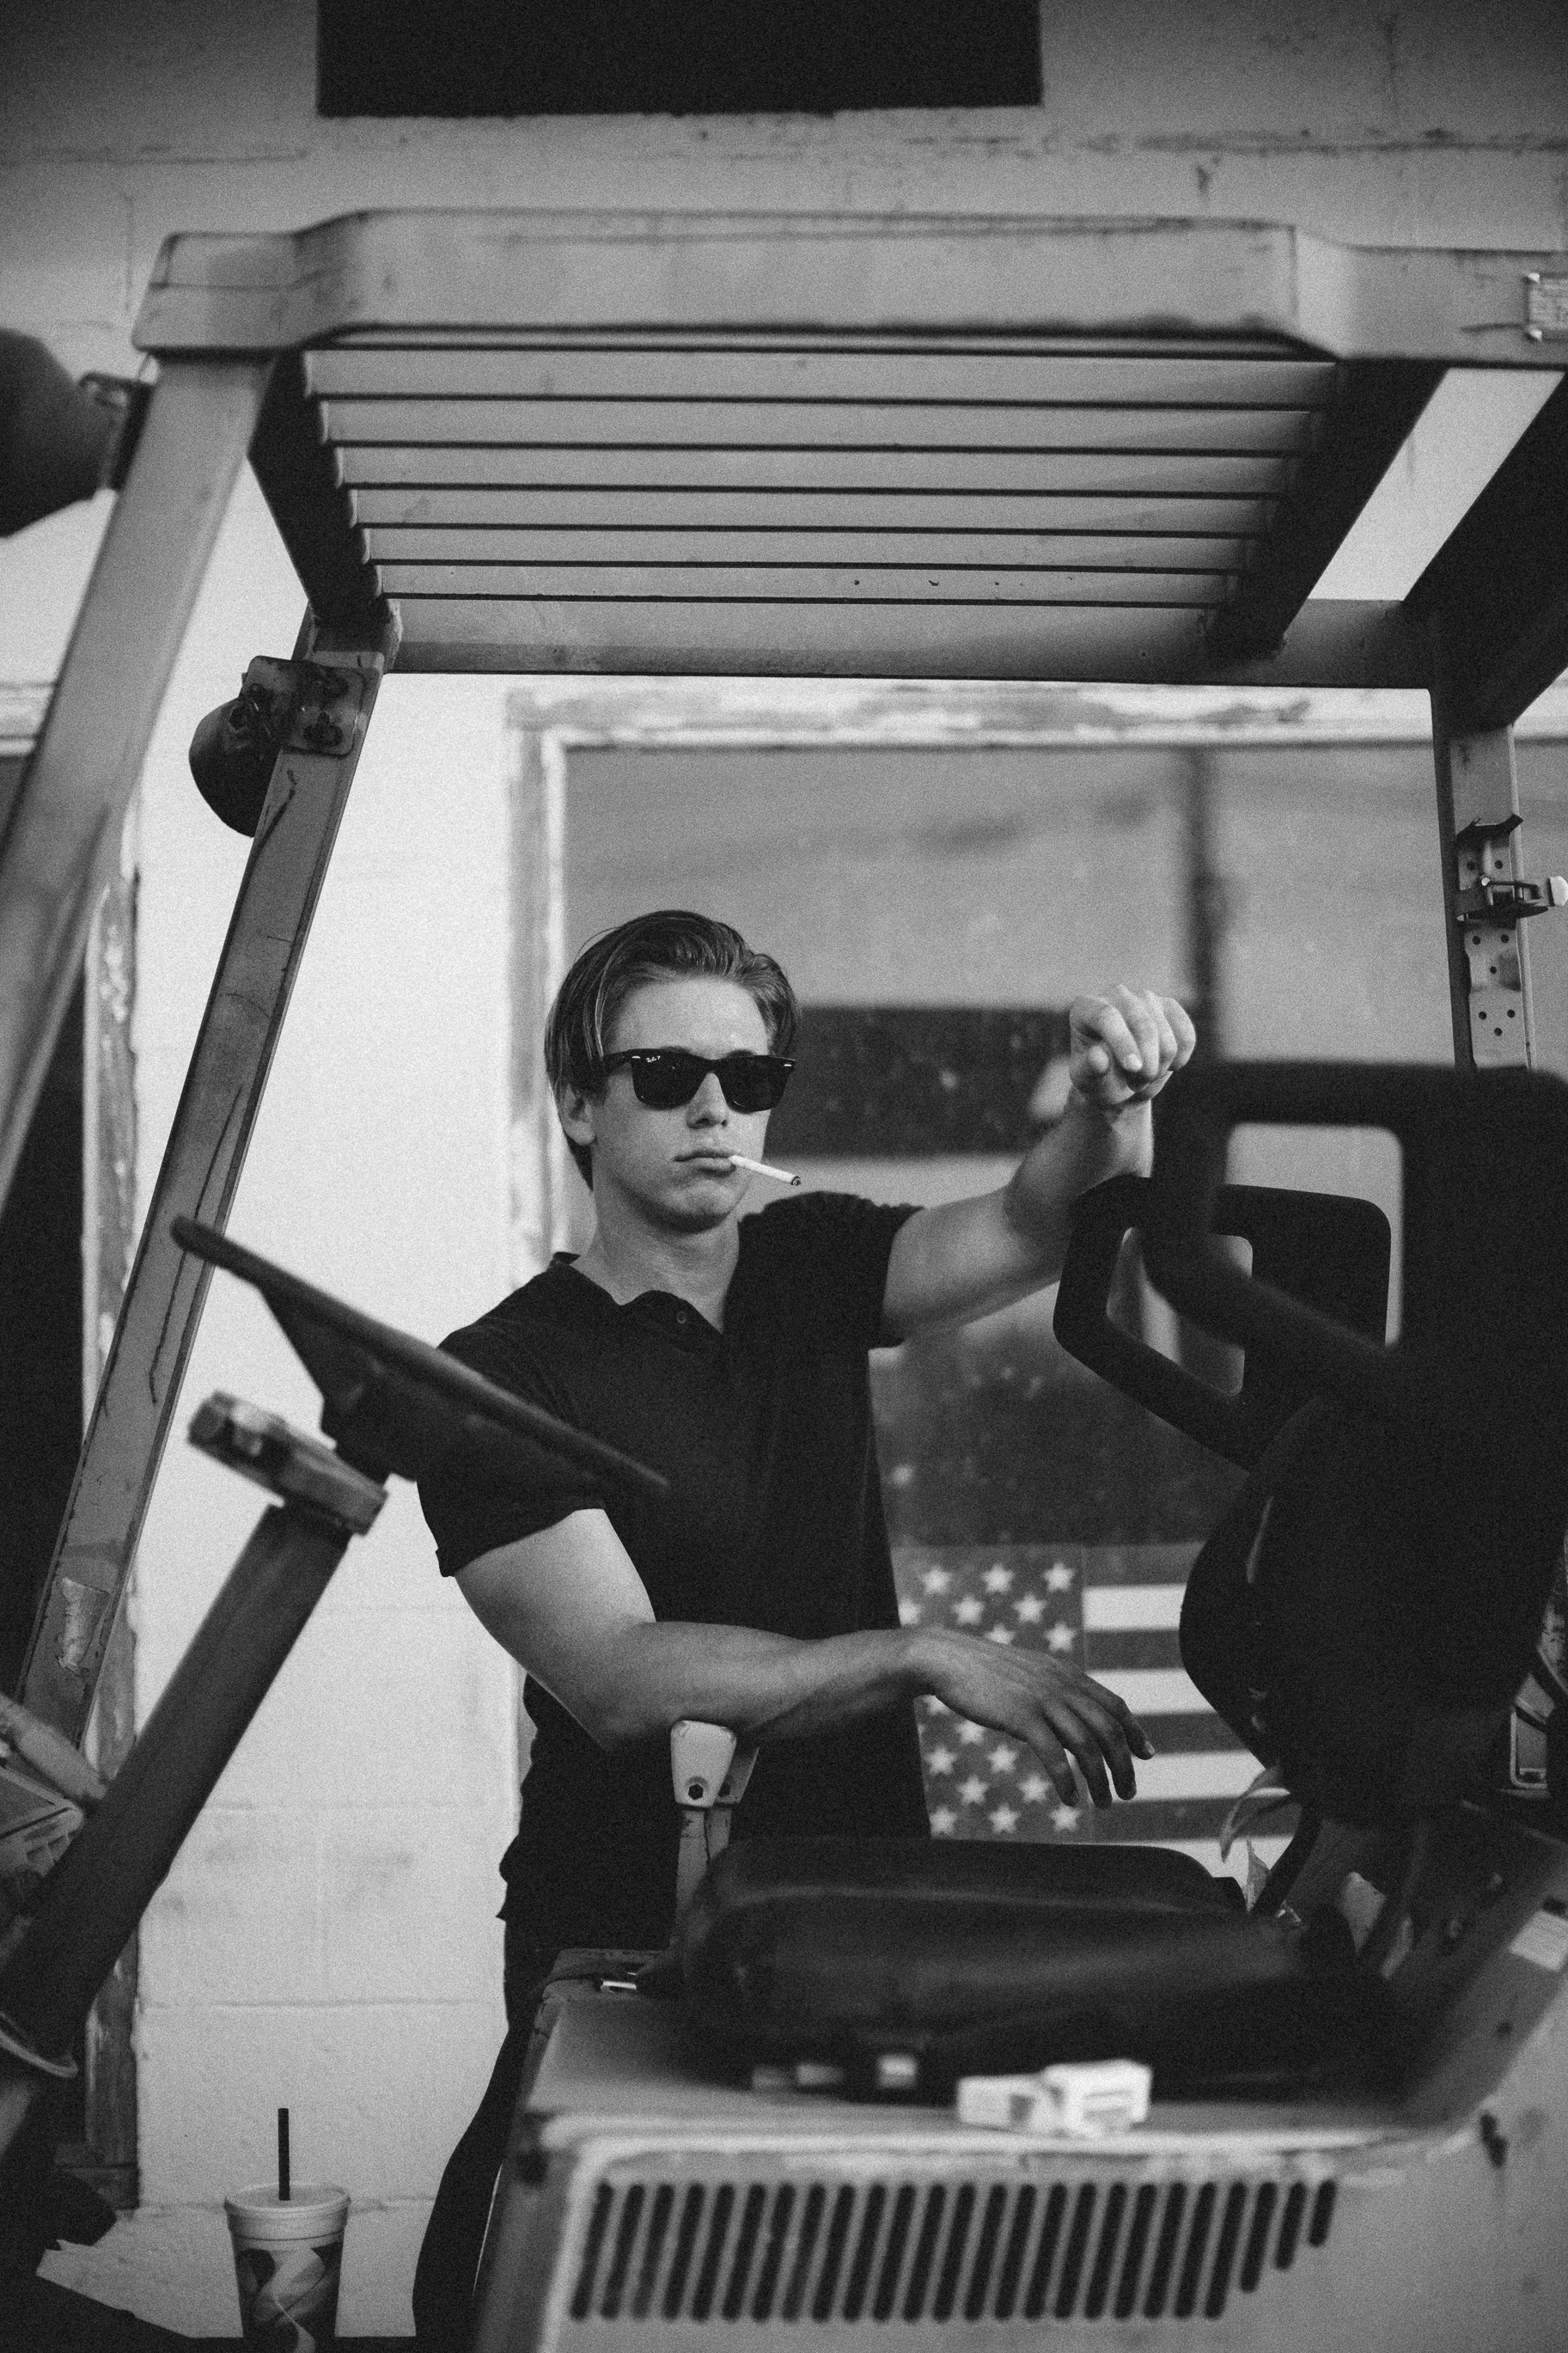
music, black and white, white, piano, musician, black, monochrome, performance, photograph, entertainment, pianist, monochrome photography